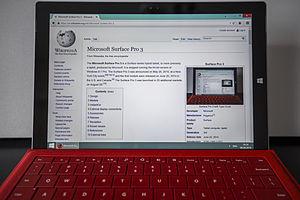
Microsoft Corporation [ˈmaɪkɹəˌsɔft ˌkɔɹpəˈɹeɪʃən] est une multinationale informatique et micro-informatique américaine, fondée en 1975 par Bill Gates et Paul Allen. Microsoft fait partie des principales capitalisations boursières du NASDAQ, aux côtés d'Apple et d'Amazon. En 2018, le chiffre d'affaires s’élevait à 110,36 milliards de dollars. Elle est dirigée, depuis le 4 février 2014, par Satya Nadella qui succède à Steve Ballmer et Bill Gates en qualité de directeur général. En 2020 l'entreprise emploie 148 000 personnes dans 120 pays.